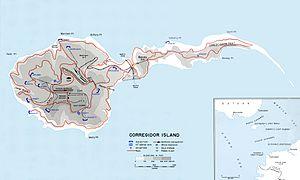
Corregidor est une île située dans la baie de Manille aux Philippines. Elle fait partie de la municipalité de Cavite.